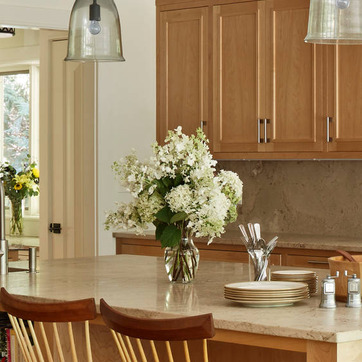
Material: foliage